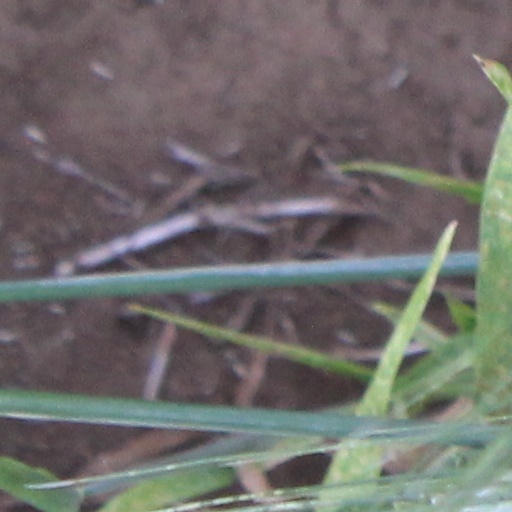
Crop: wheat